Siegfried Bernfeld

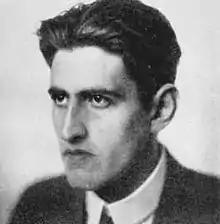
Siegfried Bernfeld

Siegfried Bernfeld (May 7, 1892, Lemberg, Galicia, Austria-Hungary (today Ukraine) – April 2, 1953, San Francisco) was an Austrian psychologist and educator.